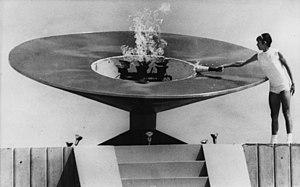
Norma Enriqueta Basilio Sotelo, communément appelée Enriqueta Basilio ou Queta Basilio, née le 15 juillet 1948 à Mexicali et morte le 26 octobre 2019 à Mexico, est une athlète et femme politique mexicaine.